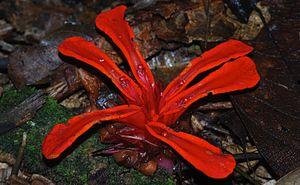
Etlingera est un genre de plantes, appartenant à la famille des Zingiberaceae, qui comprend environ 100 espèces décrites à ce jour. Ce sont des plantes herbacées vivaces, parfois de grande taille, qui sont répandues du sous-continent indien aux îles du Pacifique, avec un maximum de variétés en Malaisie. L'une des espèces les plus connues est la Rose de porcelaine.